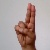
The image shows a hand gesture representing the letter 'U' in Indian Sign Language.